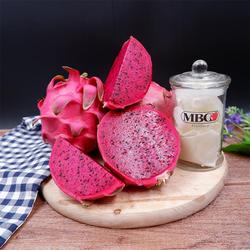
Label: Dragonfruit